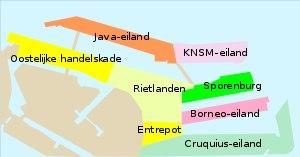
Java-eiland est un quartier de l'arrondissement Oost d'Amsterdam, aux Pays-Bas. Il fait partie du quartier du Oostelijk Havengebied et se trouve sur une île artificielle. Il a été baptisé en mémoire de l'une des Îles de la Sonde, Java qui est l'une des principales îles de l'ancienne colonie Indes orientales néerlandaises. Il est relié au Piet Heinkade par le Jan Schaeferbrug. Aménagé au cours du XXᵉ siècle, il est délimité par le Javakade au sud, et le Sumatrakade au nord. Java-eiland voisine avec KNSM-eiland, Sporenburg et Borneo-eiland.
KNSM-eiland est un quartier de l'arrondissement Oost d'Amsterdam, aux Pays-Bas. Il fait partie du quartier du Oostelijk Havengebied et se trouve sur une île artificielle, qu'il partage avec Java-eiland. Le quartier a été baptisé en l'honneur de la compagnie maritime Koninklijke Nederlandse Stoomboot-Maatschappij qui y était autrefois installée.